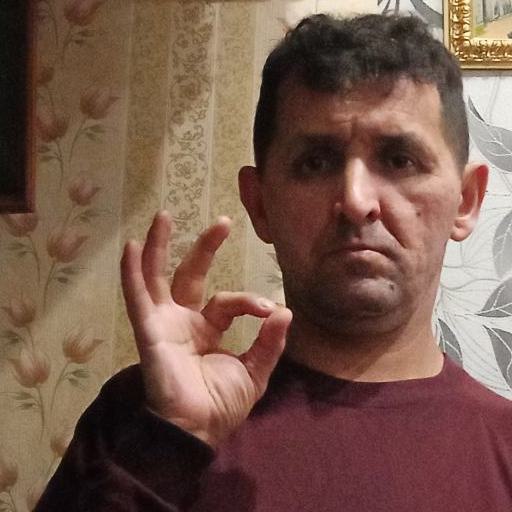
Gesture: ok